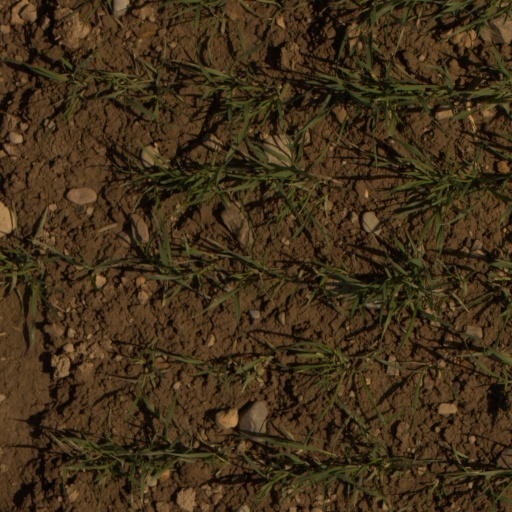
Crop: wheat